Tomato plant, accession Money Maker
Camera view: vertical (180 deg); turntable rotation: 150 degrees
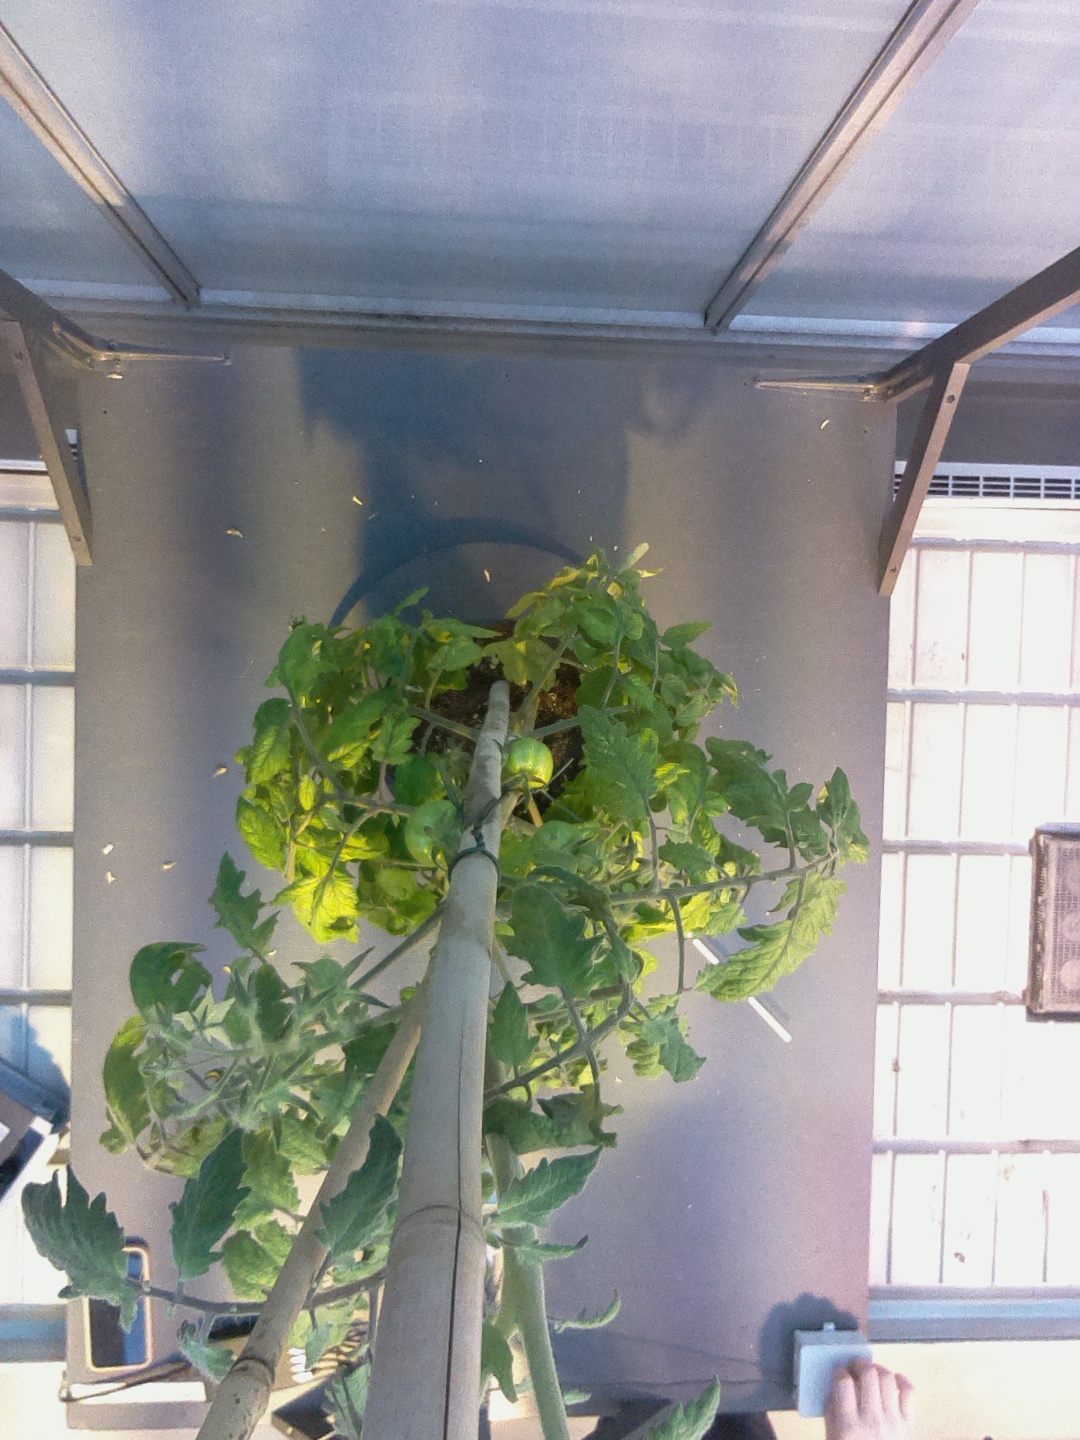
BBCH growth stage 73: 30%-40% of final fruit size